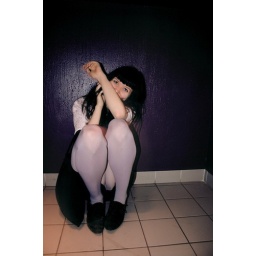
Purple girl hungry for flech, leaning against a purple wall